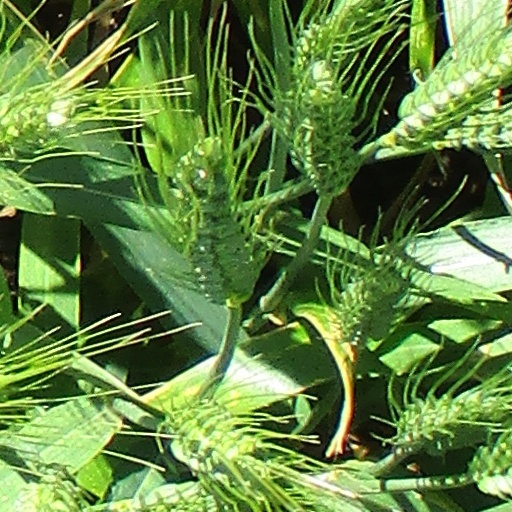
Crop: wheat